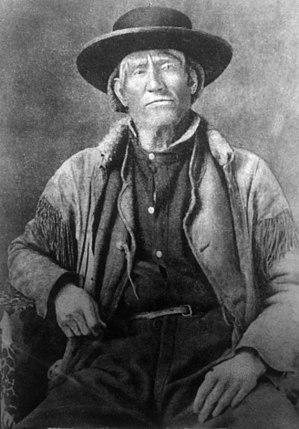
Les Nez-Percés, Nimíipuu, sont une tribu amérindienne du groupe pénutien qui vivait dans le Plateau du Columbia de la région Nord-Ouest Pacifique au moment de l’expédition de Lewis et Clark.
Le Wyoming était autrefois habité par plusieurs tribus amérindiennes, venant pour certaines du Canada, et qui constituèrent une main-d'œuvre appréciée pour la traite des fourrures, très lucrative, ce qui a permis à la région de connaitre une colonisation plus tardive que d'autres régions des États-Unis. Contrairement à ses voisins, le Wyoming ne bénéficia pas de découverte majeure d'or ou d'argent. Seul du cuivre fut découvert dans quelques futures villes minières. L'expansion de la population y fut ainsi lente et progressive